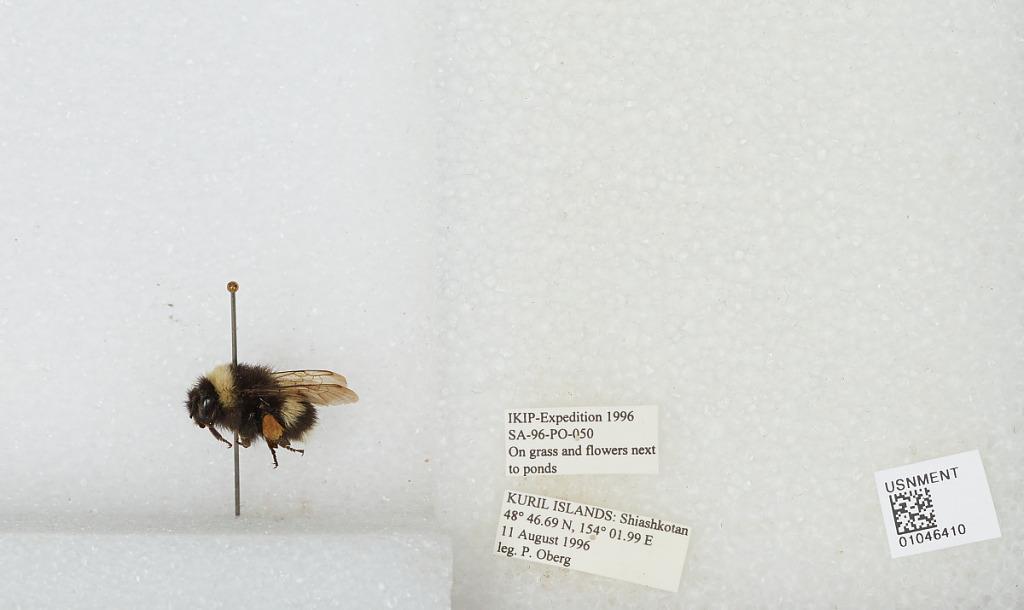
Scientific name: Bombus sp.
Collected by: P. Oberg
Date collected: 1996-8-11
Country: Russia
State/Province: Sakhalin
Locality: Shiashkotan, Kuril Islands
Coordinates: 48.7781, 154.033